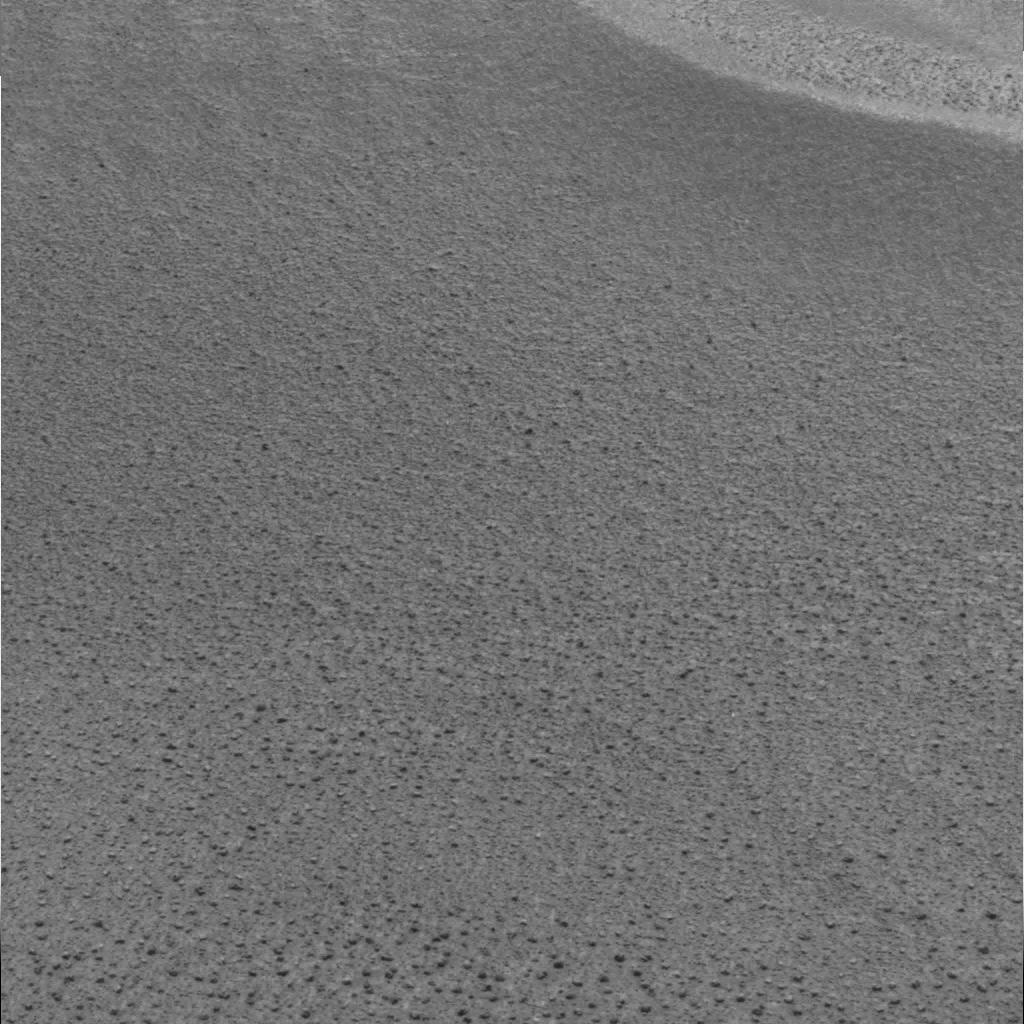
Surface features visible: Dunes/Ripples, Soil, Spherules, Nearby Surface